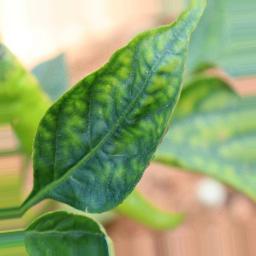
Label: nutritional